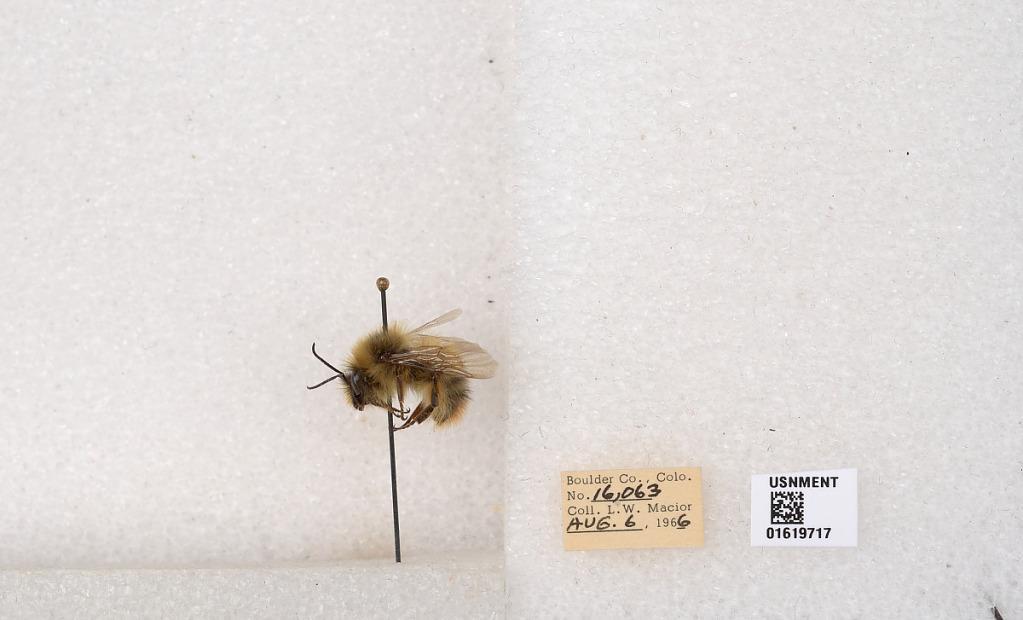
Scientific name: Bombus kirbyellus
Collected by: L. Macior
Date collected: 1966-8-6
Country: United States
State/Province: Colorado
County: Boulder
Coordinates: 40.0925, -105.358